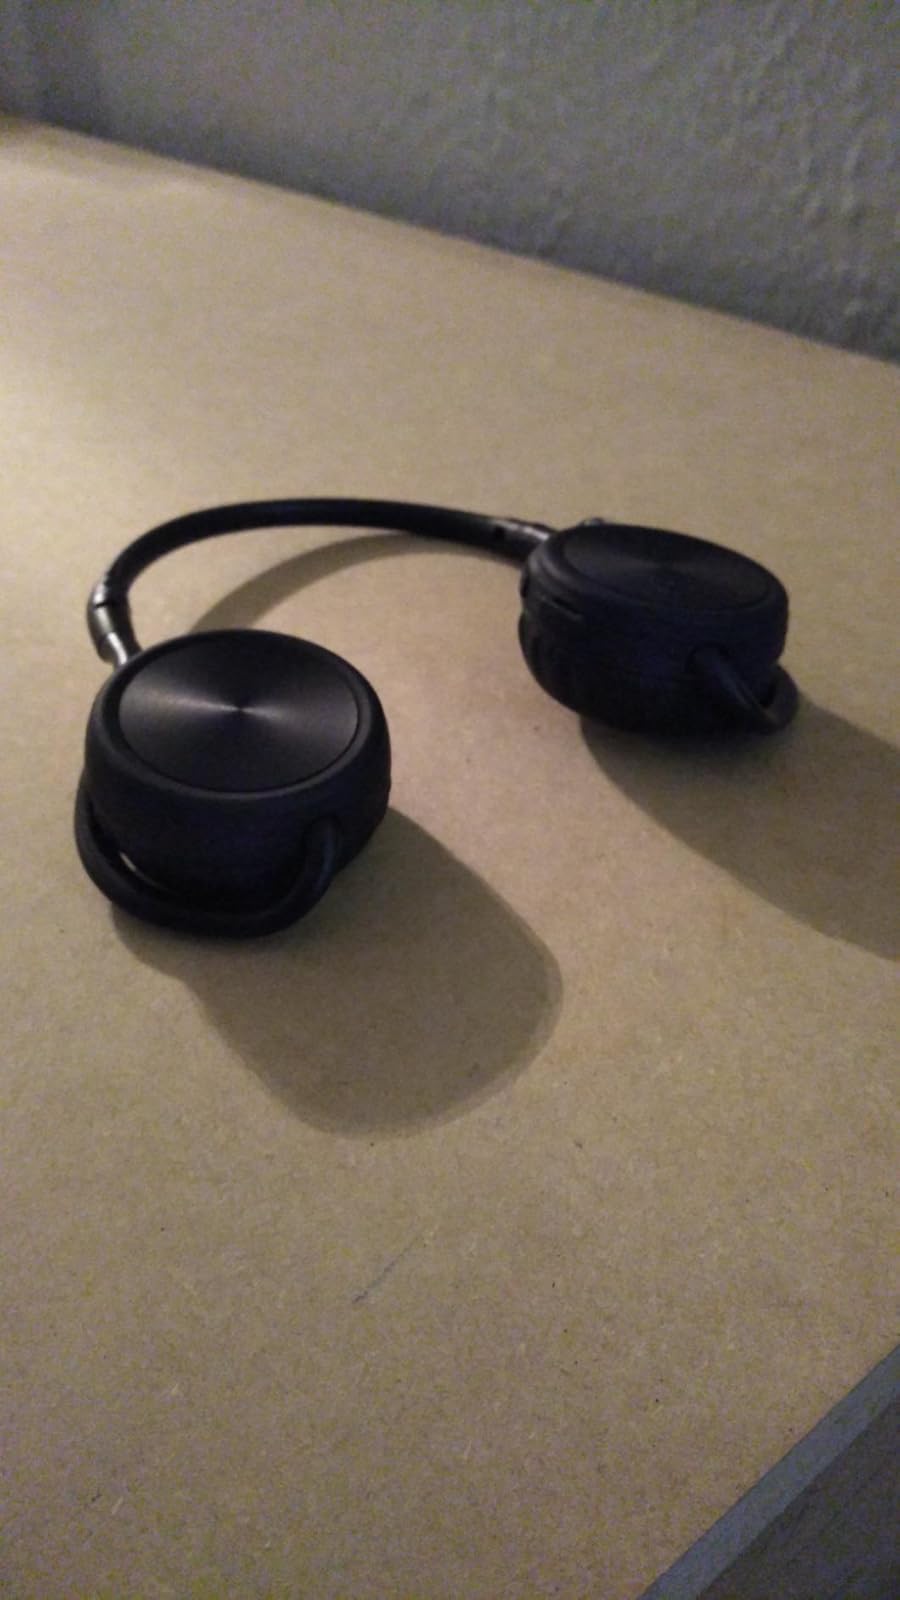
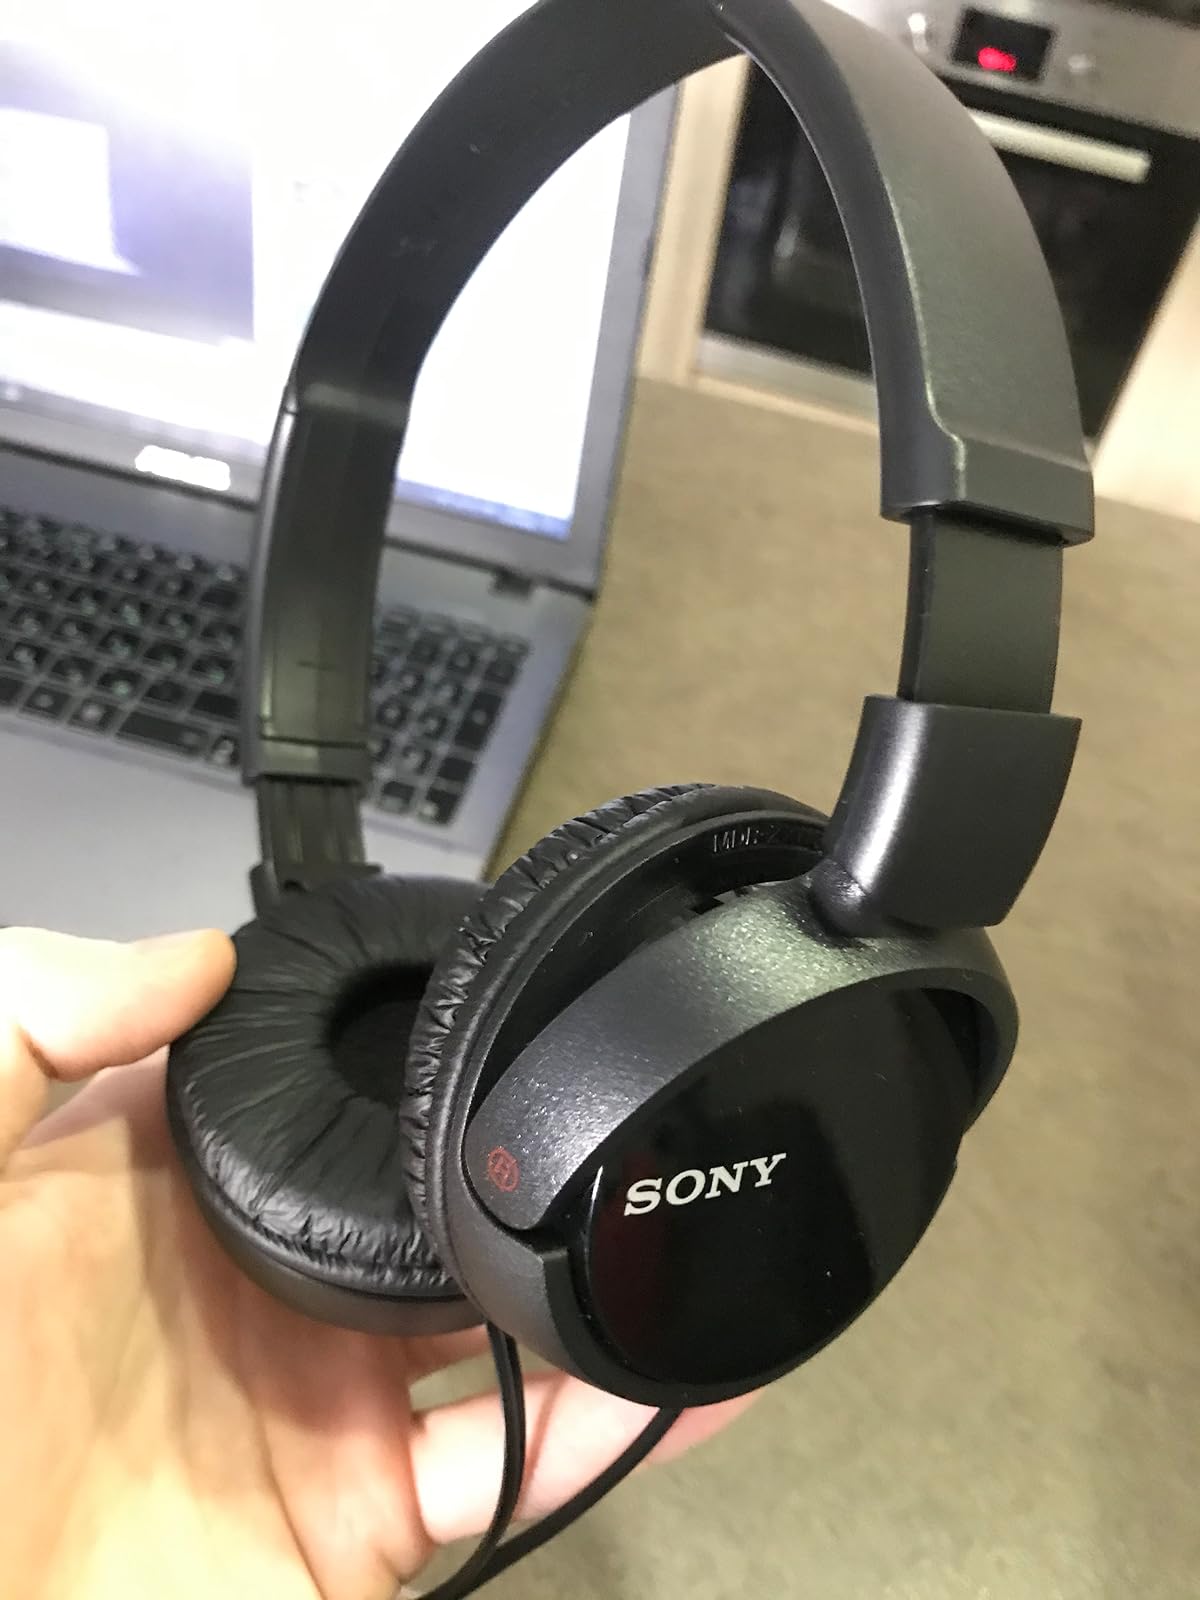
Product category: headphones
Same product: no